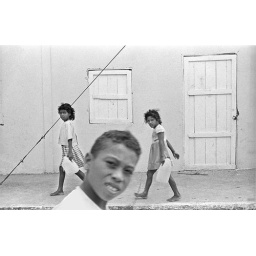
Boy walks in the main street of Atacames. Two girls in the bckground are carrying water in bottles. Atacames, July 1993